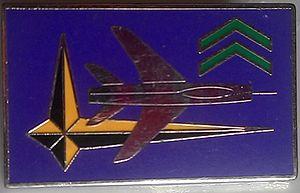
insigne de la base aérienne 136 de Toul Rosière
Située dans les marches de Lorraine, département de Meurthe-et-Moselle, et jouxtant le village de Rosières-en-Haye, à une quinzaine de kilomètres de la ville de Toul, l'ancienne base aérienne 136 de l'armée de l'air française est issue de celle initialement implantée à Bremgarten. Elle occupe depuis le 15 septembre 1967 l'emplacement de l'ancienne plateforme de l'USAFE construite en 1952 au titre de l'Organisation du traité de l'Atlantique nord connue sous le nom de Toul-Rosières Air Base. Cette plateforme occupe une superficie de 540 hectares et un périmètre de 12 kilomètres.